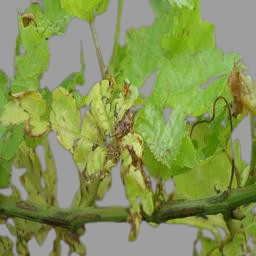
Label: Downy Mildew